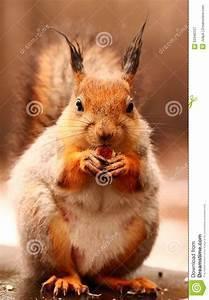
squirrel